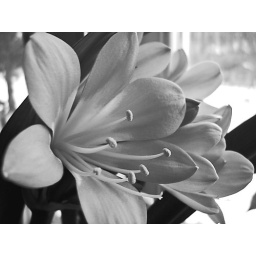
Clivia miniata in black and white